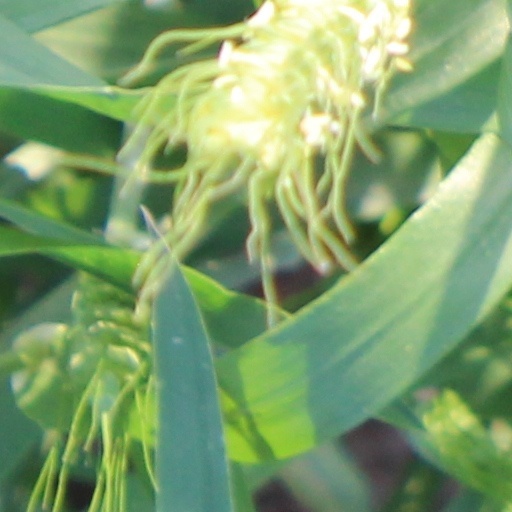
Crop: wheat